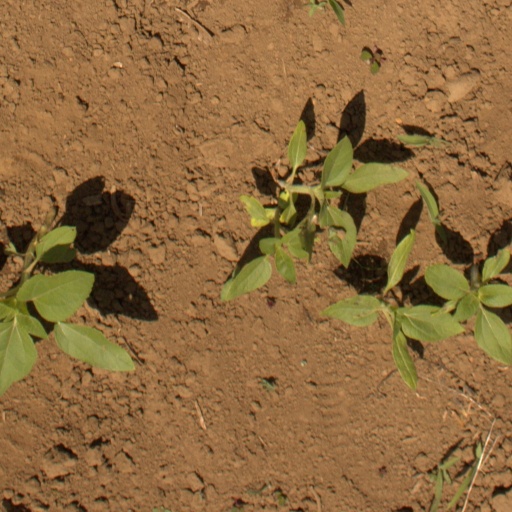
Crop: Jerusalem artichoke